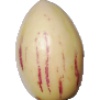
Label: Pepino 1